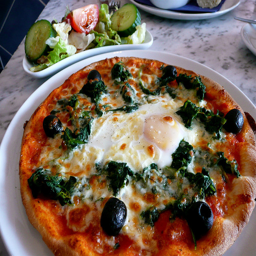
A pizza with various toppings and a side of veggies.
Pizza covered in various vegetables laying on a table.
Is this what a Greek pizza looks like?
A pizza sitting on a plate with a plate of vegetables nearby.
Small miniature pizza on a plate next to an assorted salad.